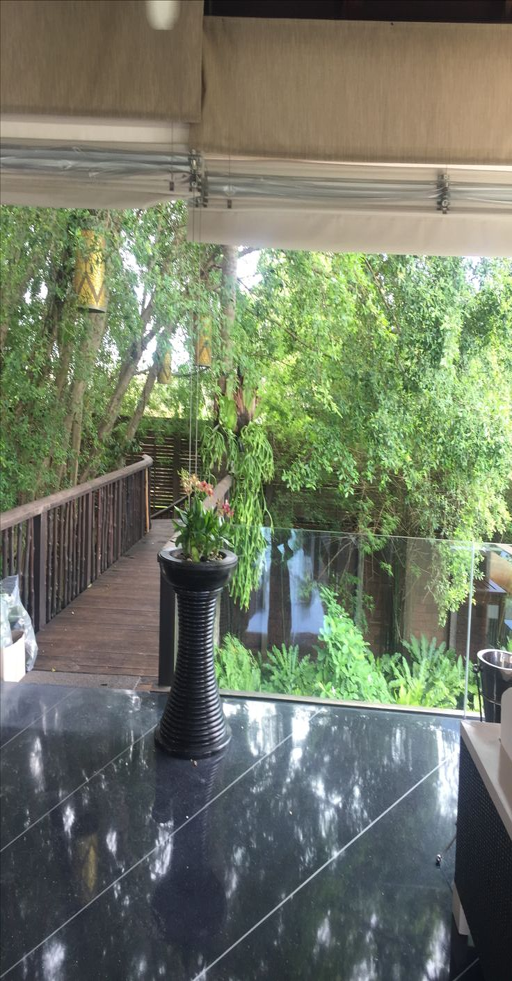
view of railing on first floor space from a distance